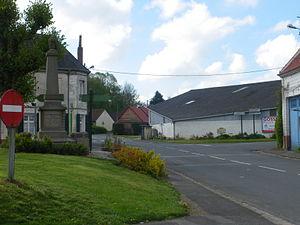
Vue de Warlus à l'intersection des départementales D59 et D62.
Warlus est une commune française située dans le département du Pas-de-Calais en région Hauts-de-France.